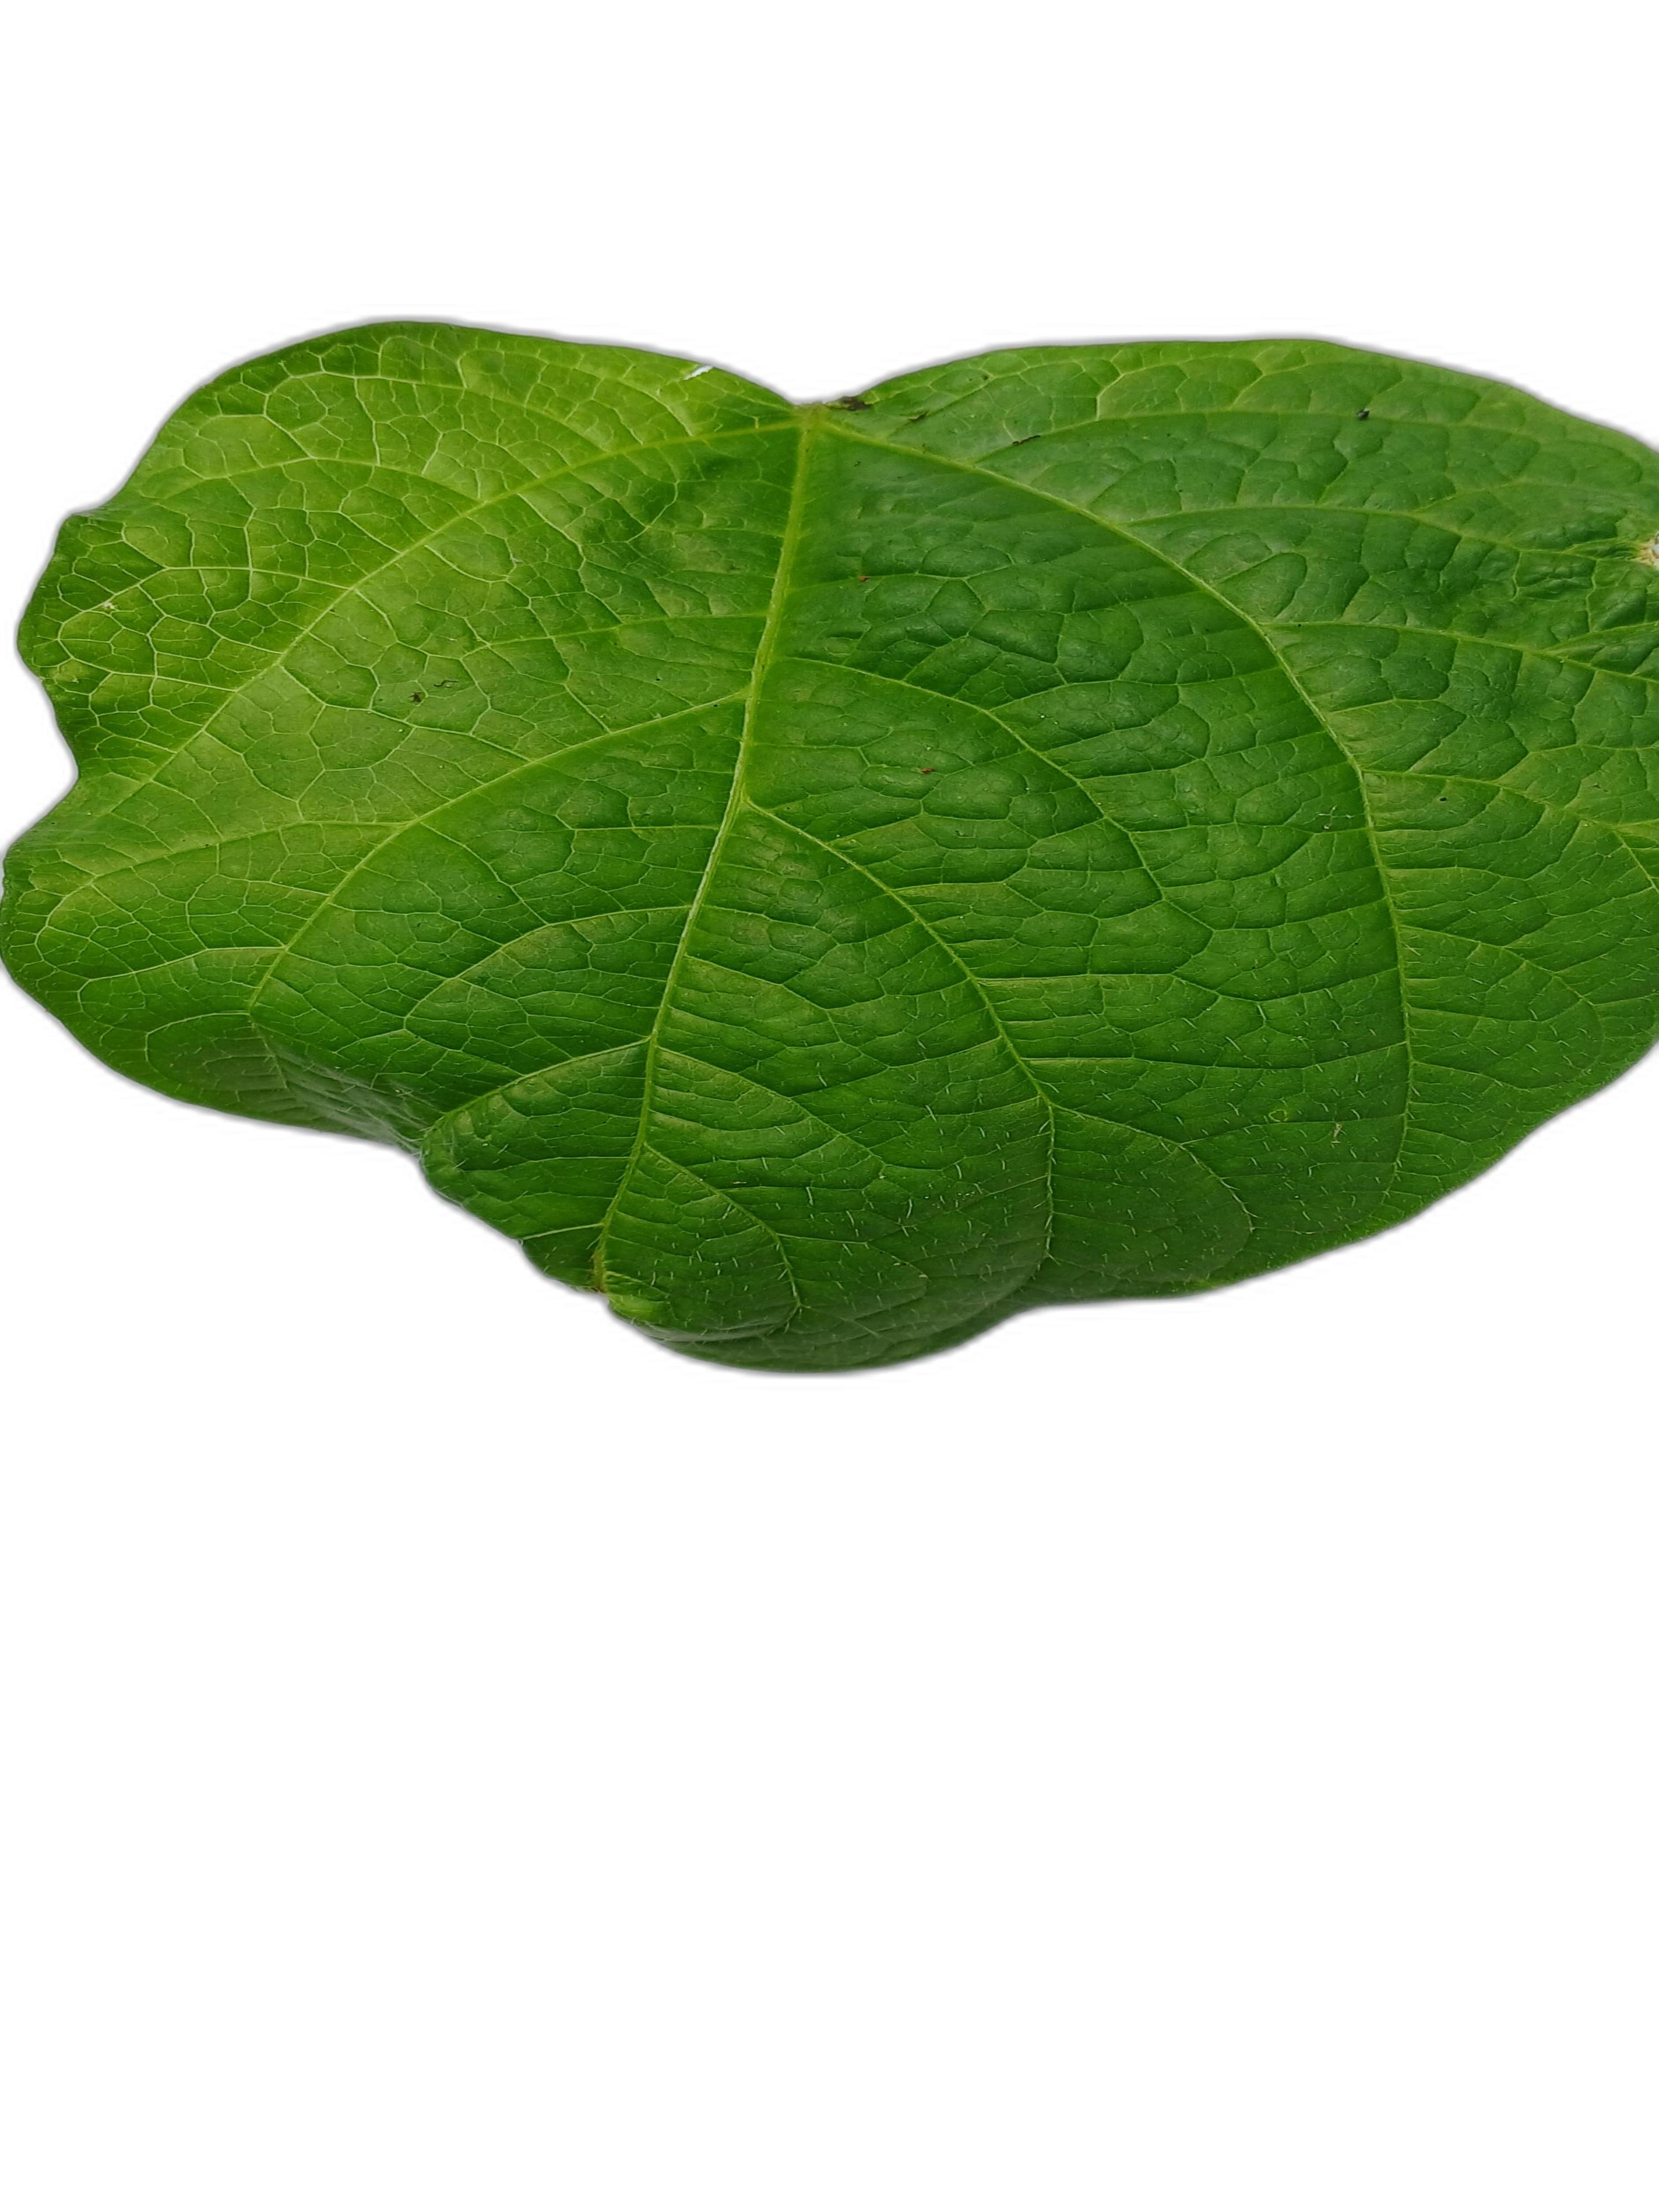
Label: Leaf Crinkle